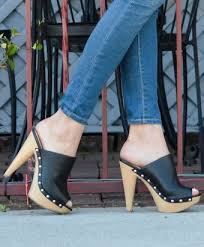
Label: Clog